My Dearest

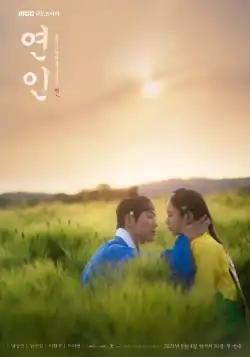
Promotional poster

My Dearest is a 2023 South Korean television series starring Namkoong Min, Ahn Eun-jin, Lee Hak-joo, Lee Da-in, Kim Yoon-woo, and Lee Chung-ah. According to writer Hwang Jin-young, it is inspired by the 1936 novel "Gone with the Wind". It aired on MBC TV from August 4 to November 18, 2023, every Friday and Saturday at 21:50 (KST). It is also available for streaming on Wavve in South Korea, and on Viki in selected regions.